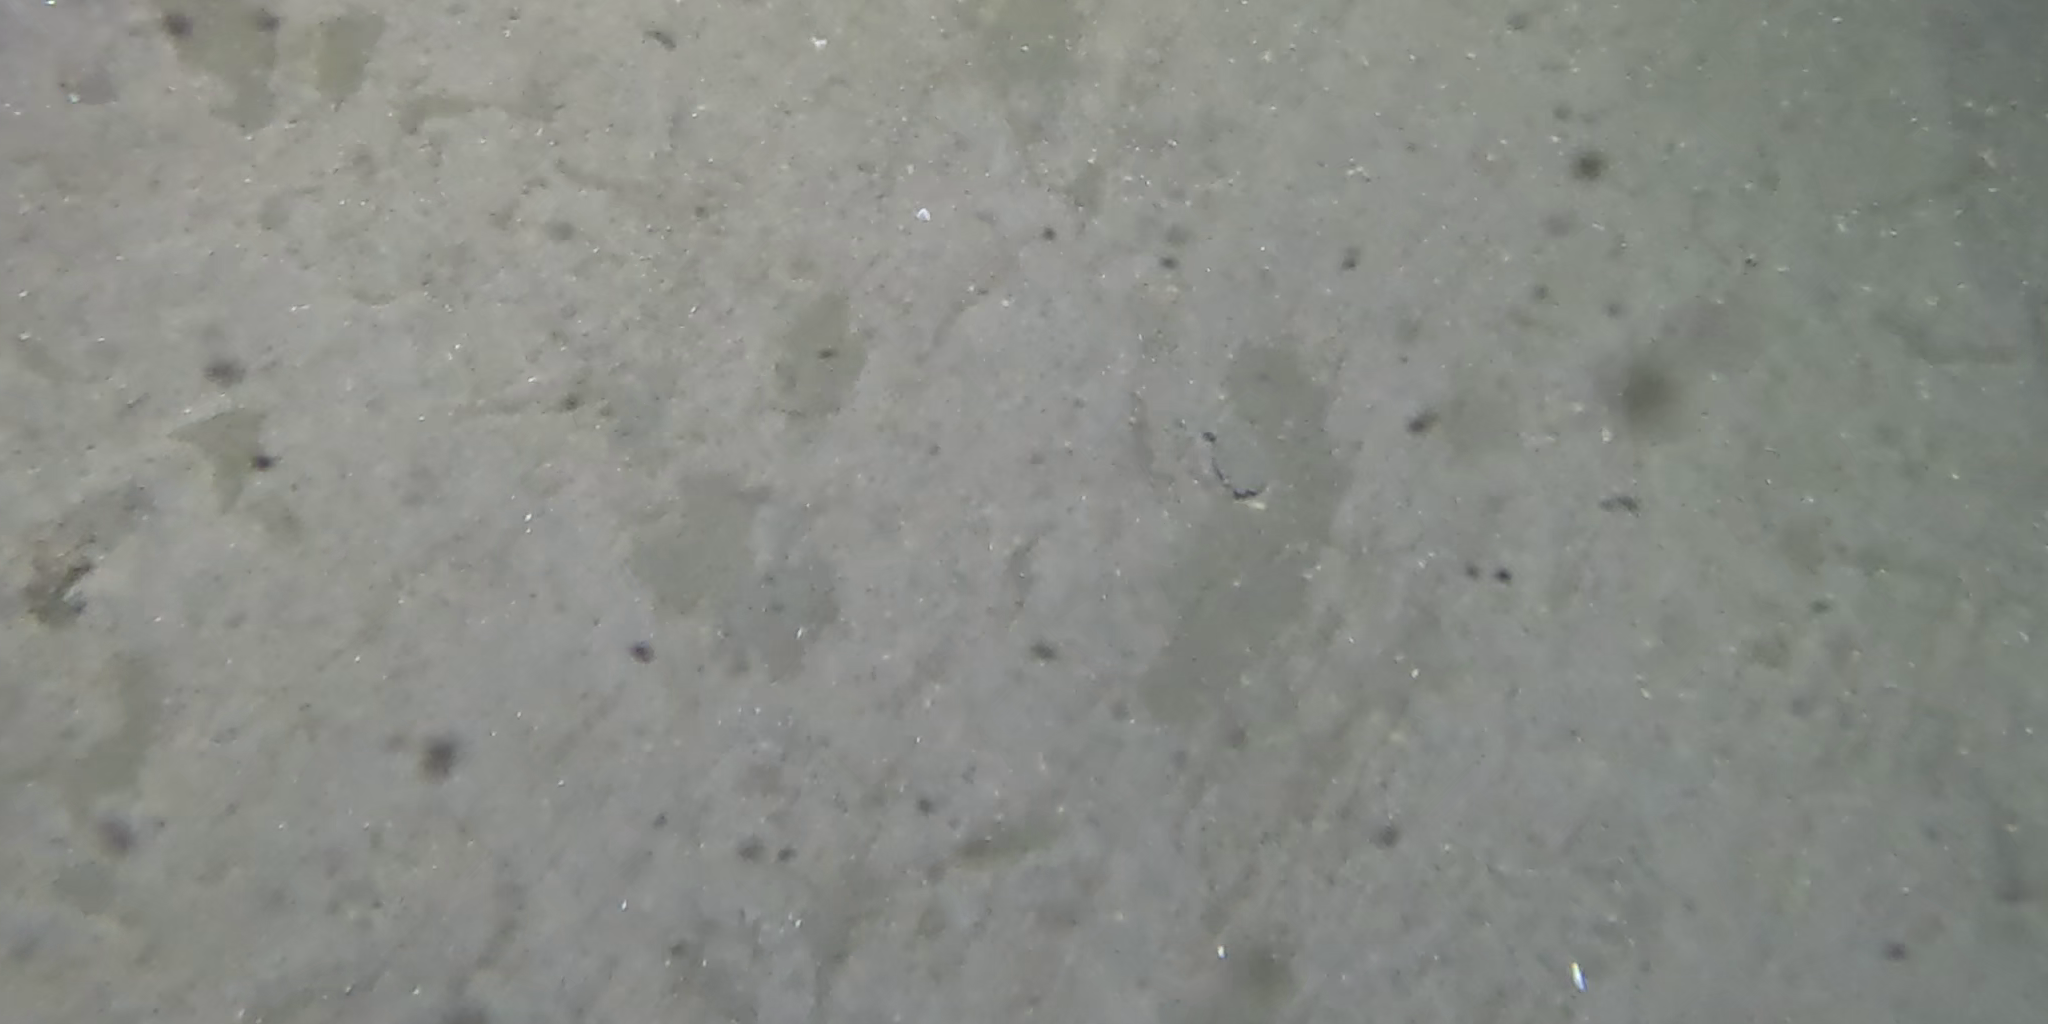
Seabed habitat: sand